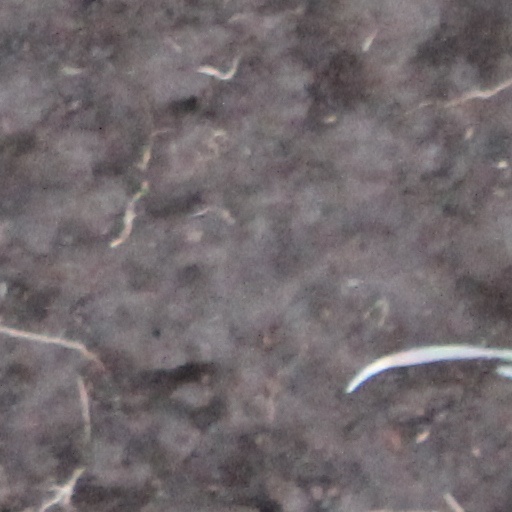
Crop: wheat